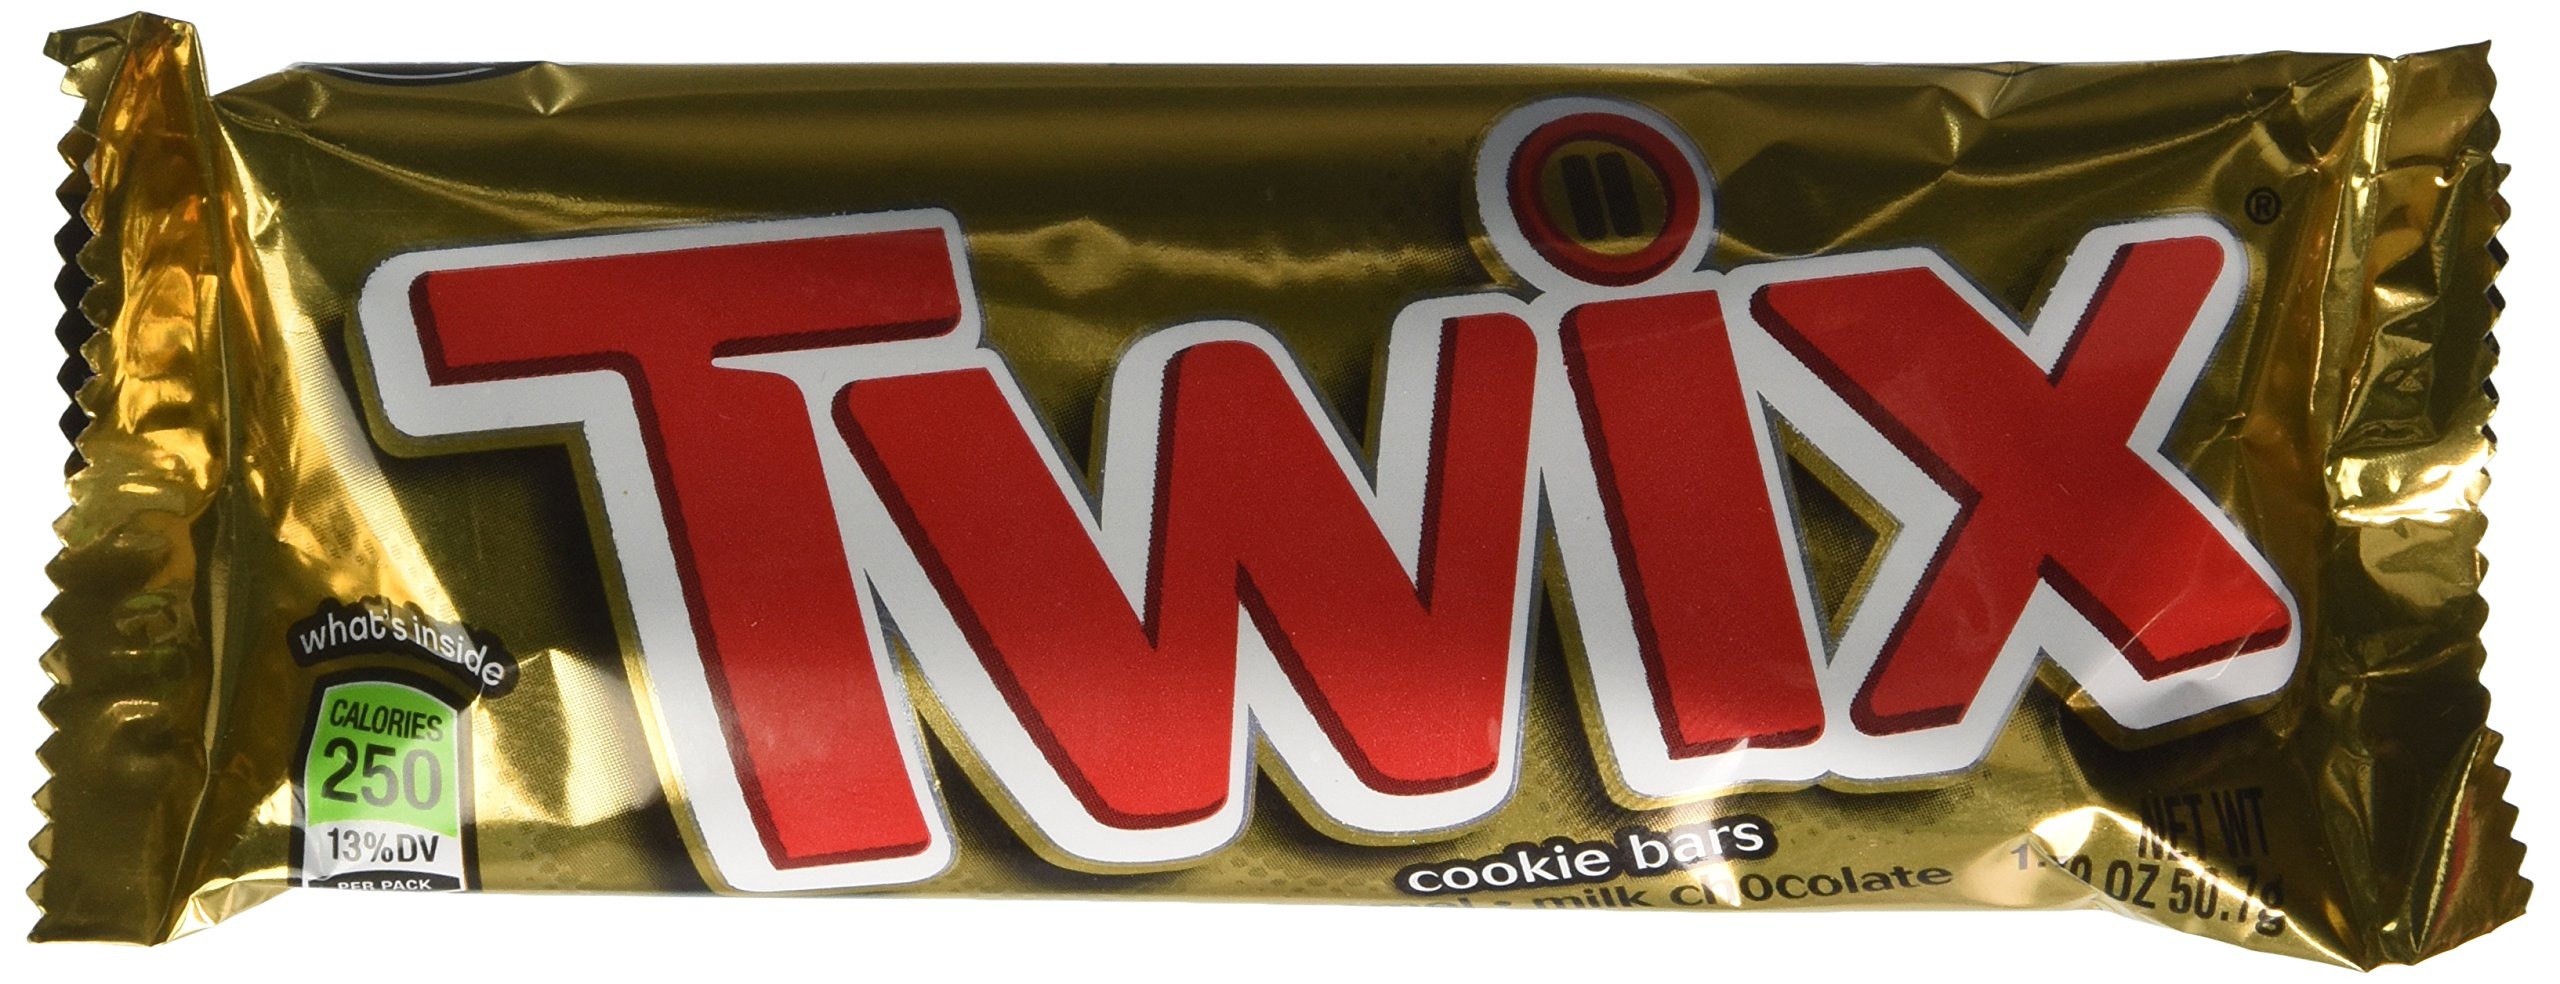
Item Name: Twix-Chocolate Caramel Cookie Bars, 1.79oz 36ct
Bullet Point 1: Mars Real Chocolate
Bullet Point 2: Display box
Bullet Point 3: Ideal for C-store and vending
Product Description: Twix - 36/1.79 oz.
Value: 64.44
Unit: ounce

Price: 44.57